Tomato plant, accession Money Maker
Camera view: tilt-top (135 deg); turntable rotation: 300 degrees
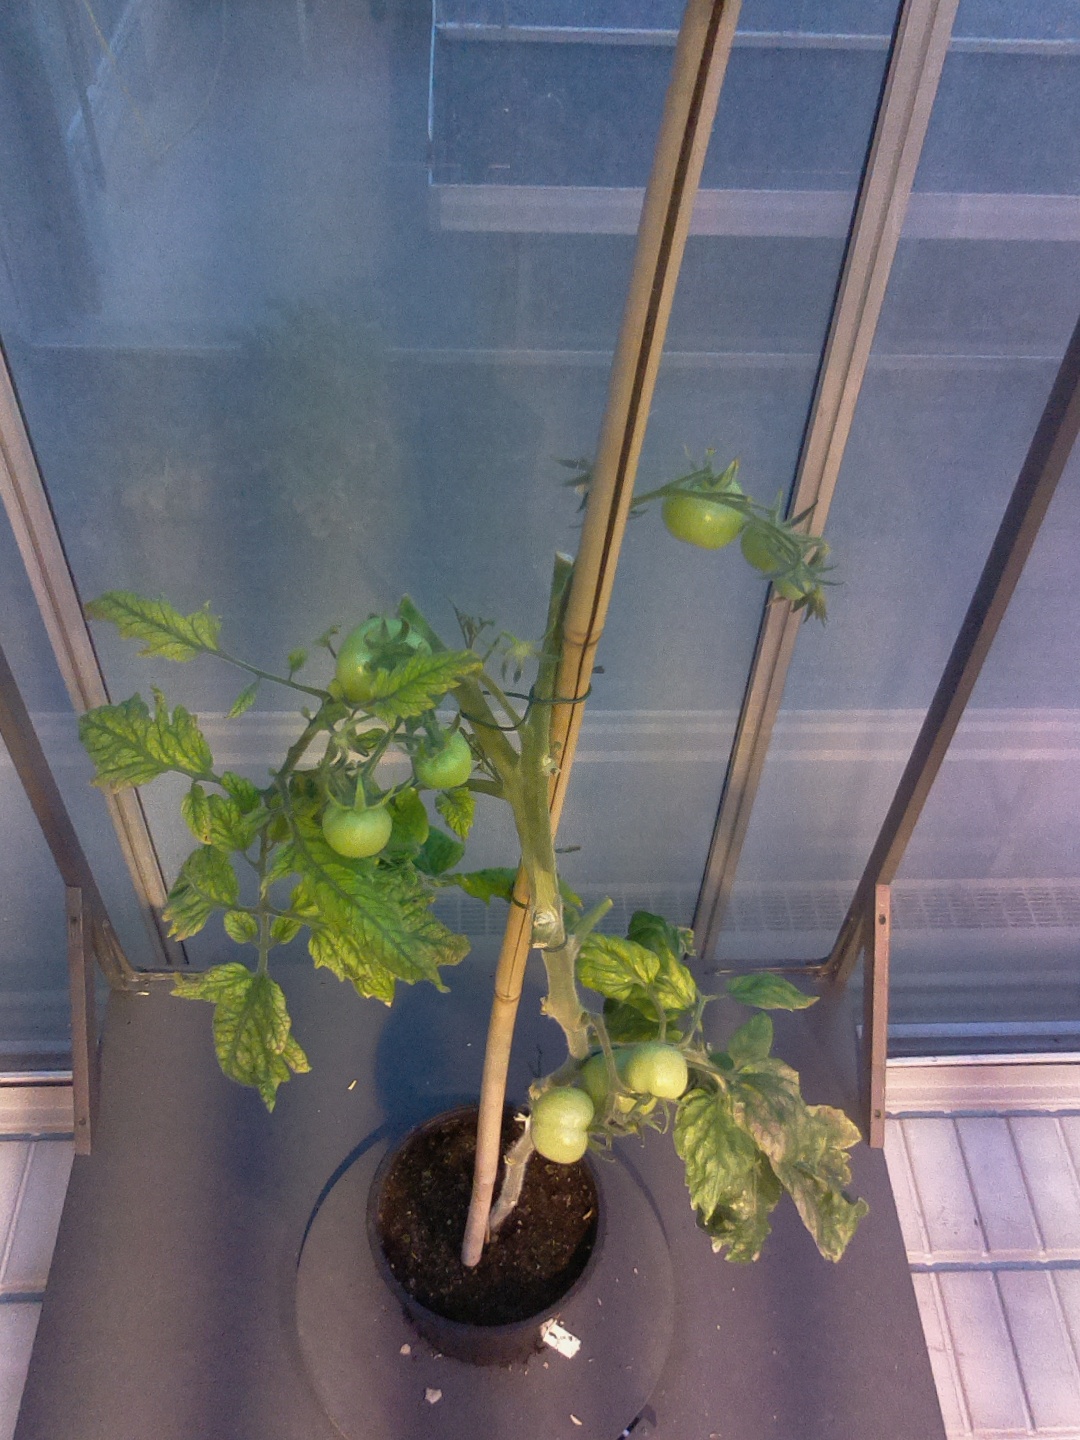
BBCH growth stage 79: 90% -100% of final fruit size